Michel Roggo

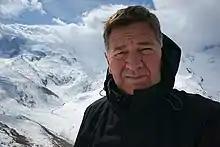
Michel Roggo

Michel Roggo started taking pictures as a hobby at the age of 30. After studying geology, he worked as teacher in the secondary school of Düdingen. Foreign trips followed. In Alaska he observed the migration of salmon for the first time. This fascinated him so much that he decided to photograph the salmon spawning run. He refined his recording technique during annually recurring stays. He took underwater pictures without diving himself. In 2008 he received the Fribourg Culture Award for his photographic work.